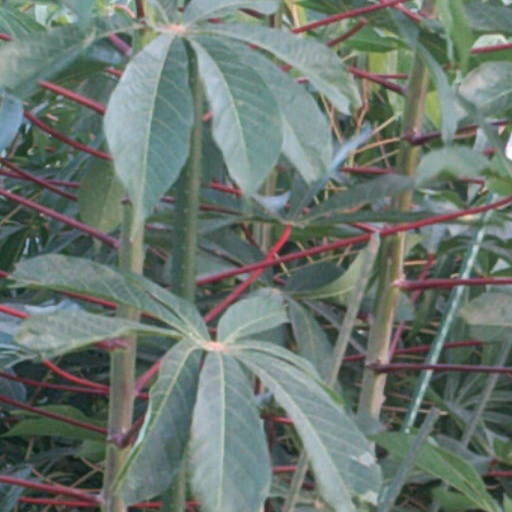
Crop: cassava